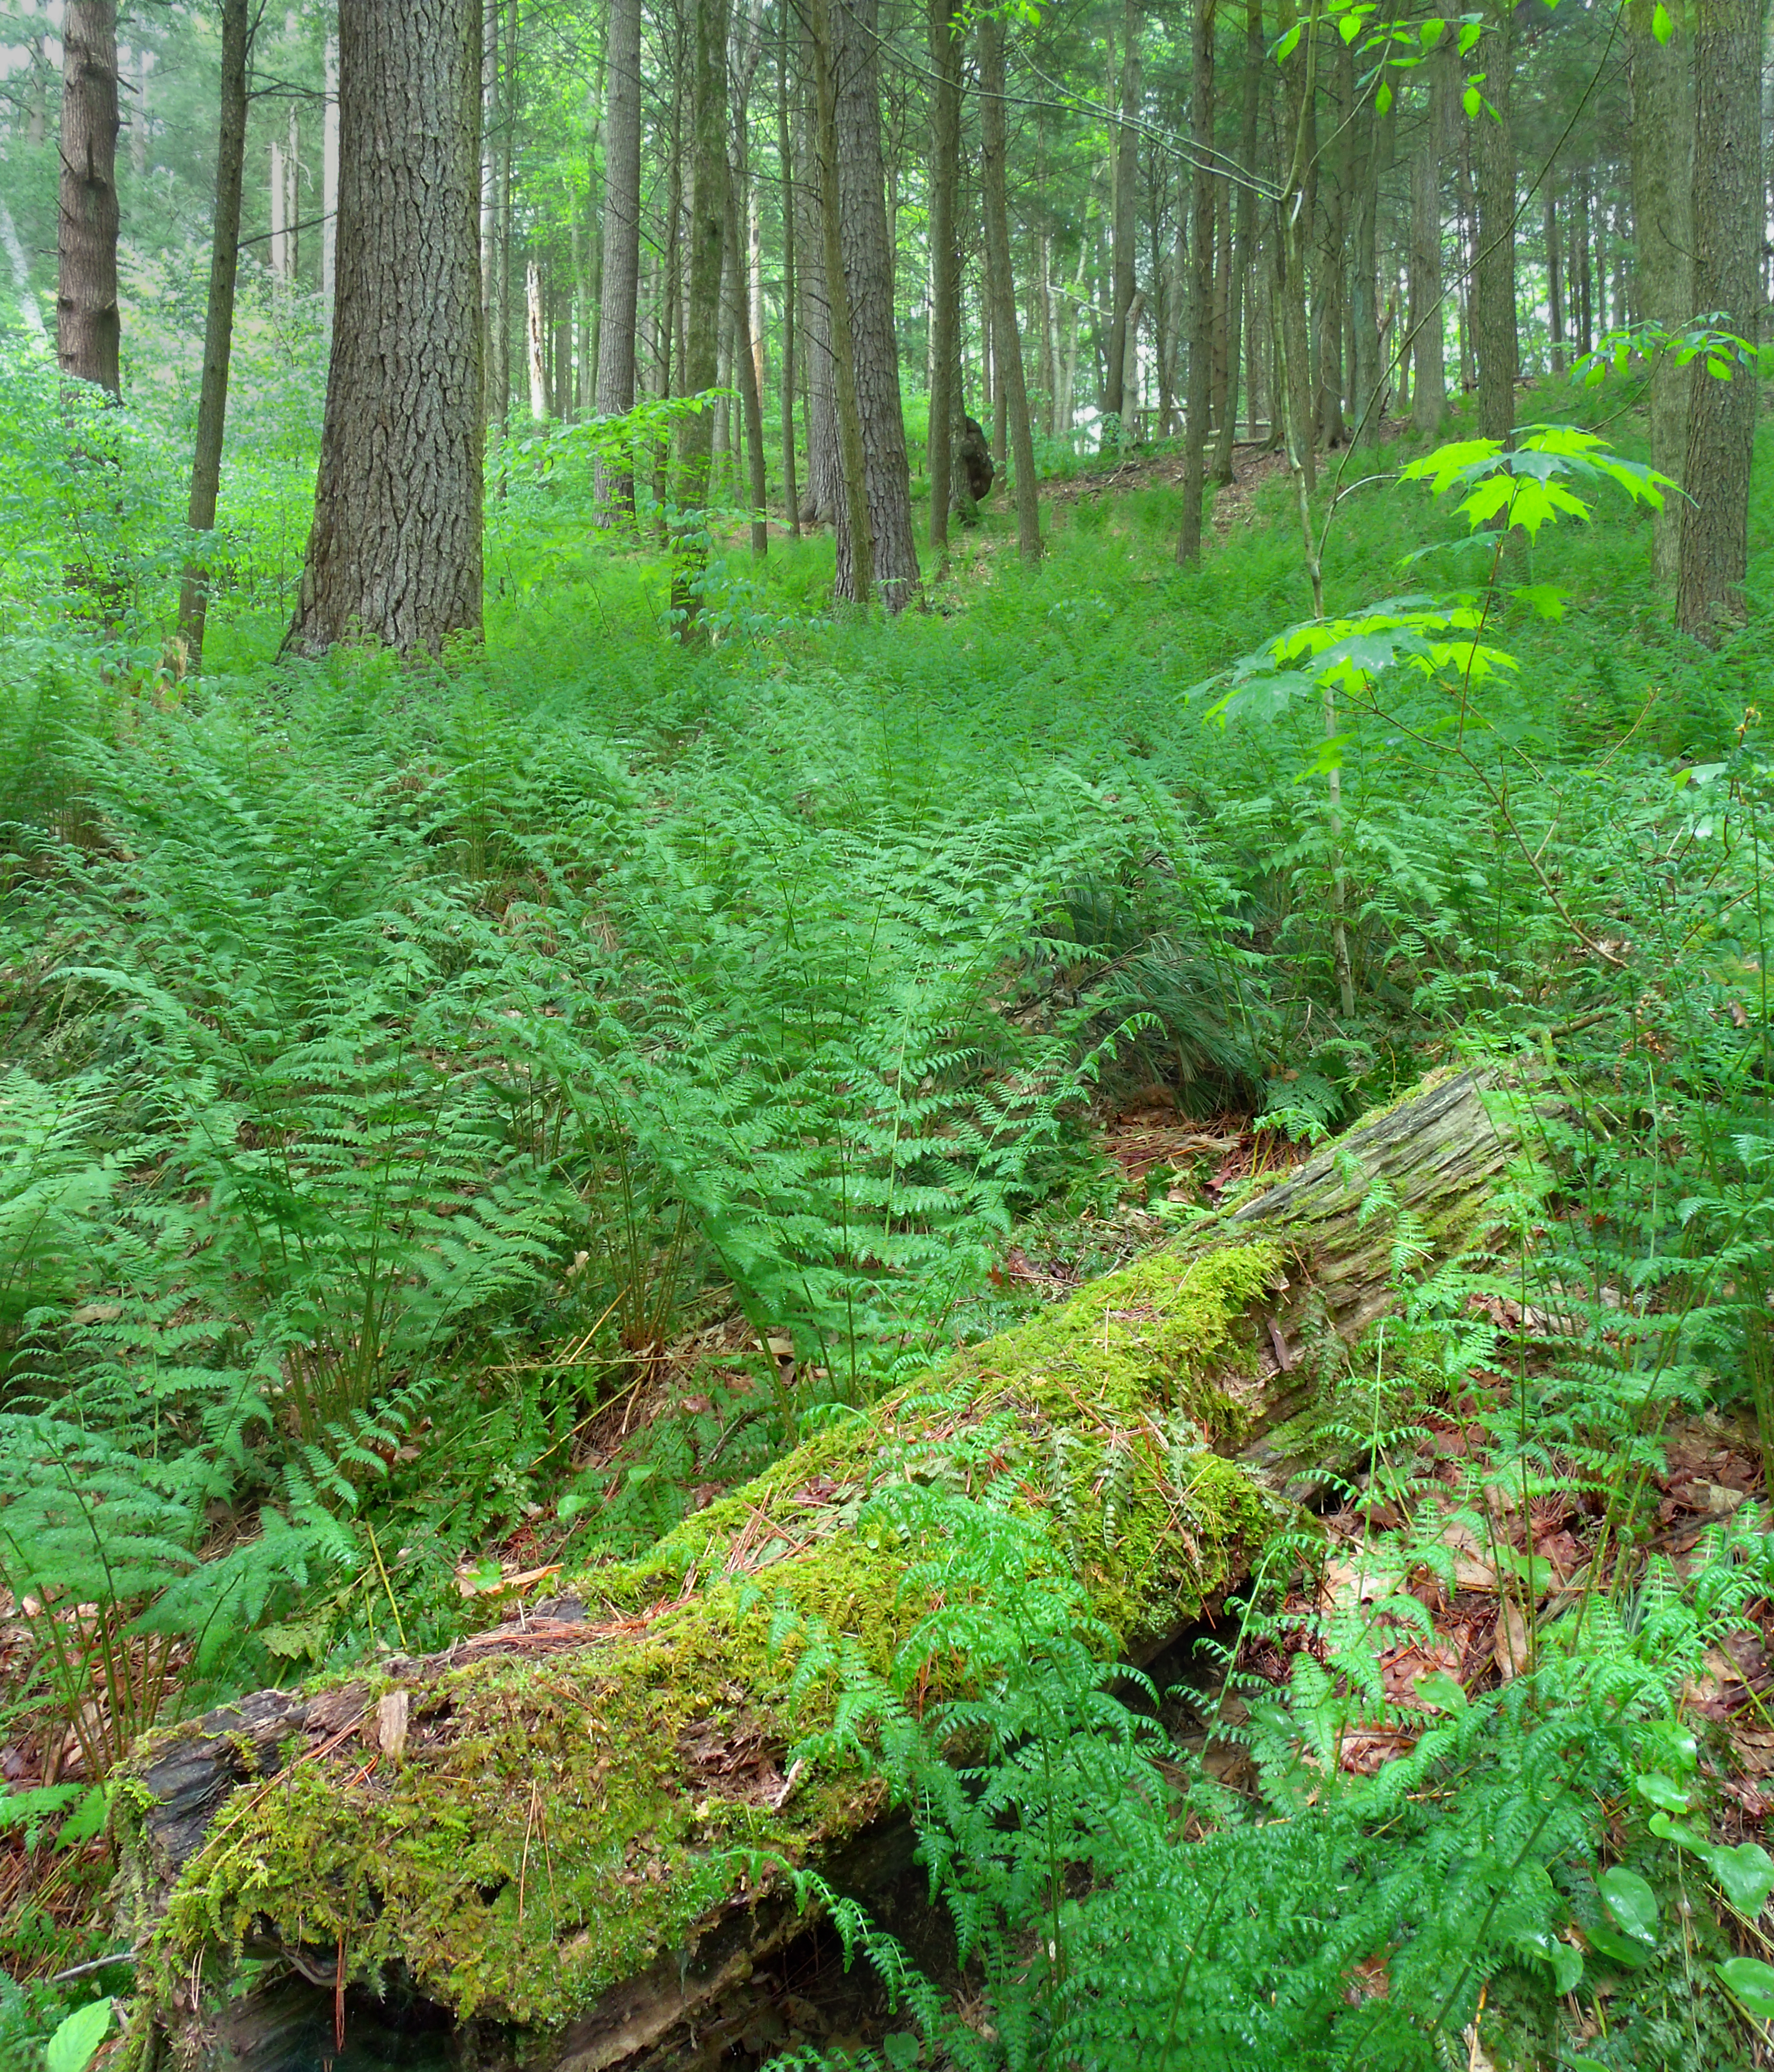
tree, forest, plant, hiking, leaf, flower, moss, stream, log, spring, green, botany, fern, trees, creativecommons, coniferous, spruce, vegetation, shrub, rainforest, deciduous, ferns, ravine, pennsylvania, oldgrowthforest, columbiacounty, relictforest, weiserstateforest, jakeyhollownaturalarea, woodland, habitat, ecosystem, biome, old growth forest, natural environment, temperate broadleaf and mixed forest, temperate coniferous forest, land plant, ferns and horsetails, vascular plant